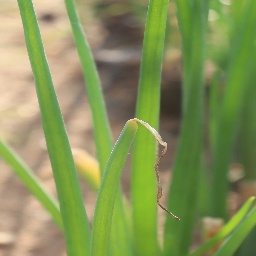
Label: healthy